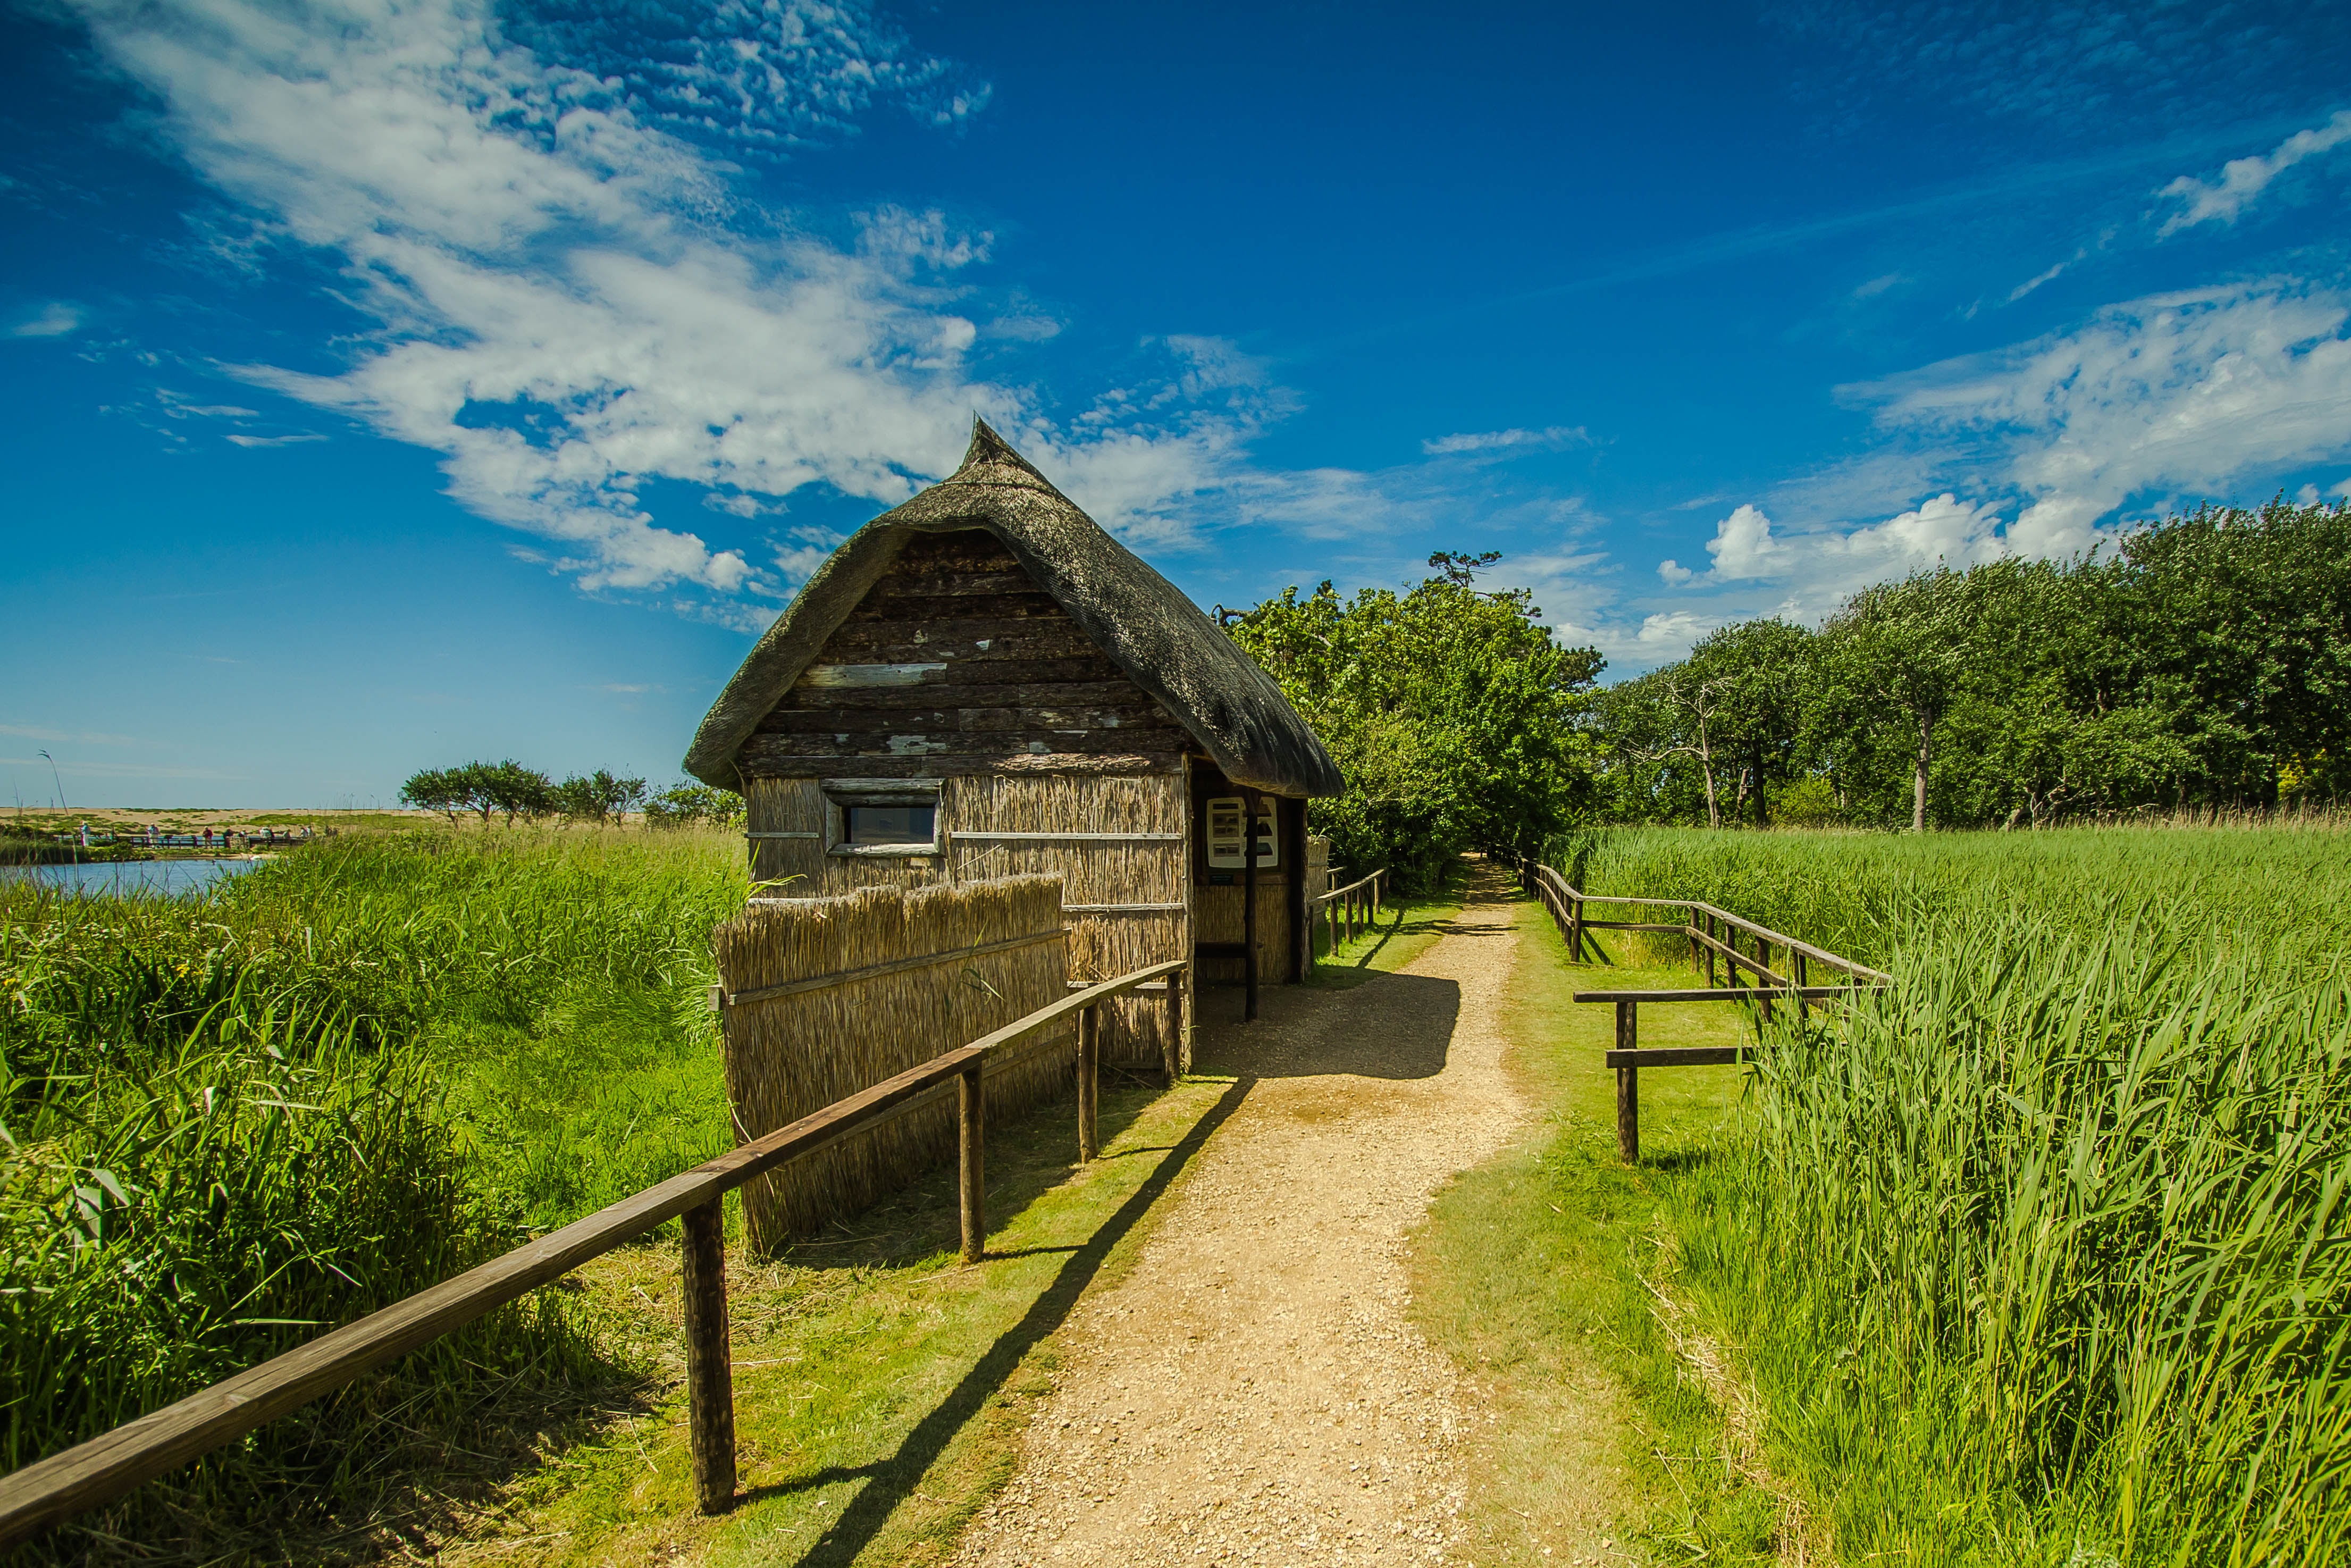
landscape, nature, grass, sky, field, farm, meadow, hill, valley, mountain range, country, village, agriculture, estate, rural area